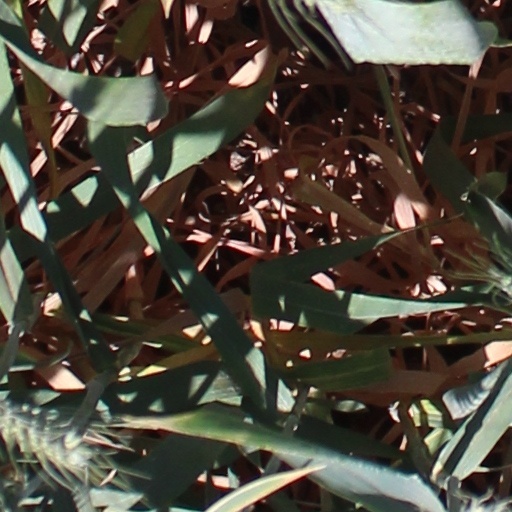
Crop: wheat